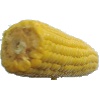
Label: corn